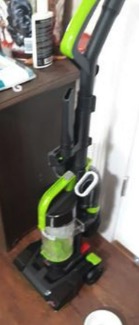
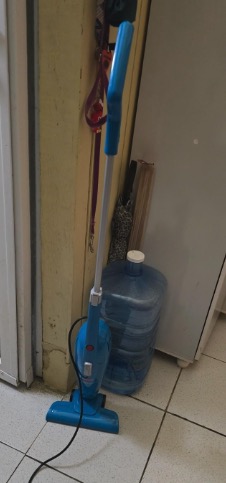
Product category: items_vacuum
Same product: no